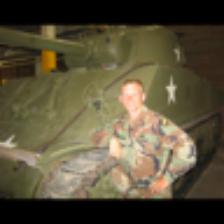
Label: NonHuman